Jamie Kavanagh

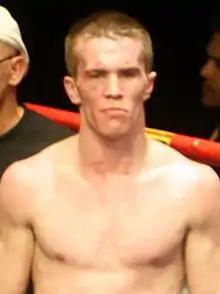
Kavanagh in his boxing corner in 2011

Jamie Kavanagh (born 28 May 1990) is an Irish professional boxer from Dublin. He is currently signed with Golden Boy Promotions.